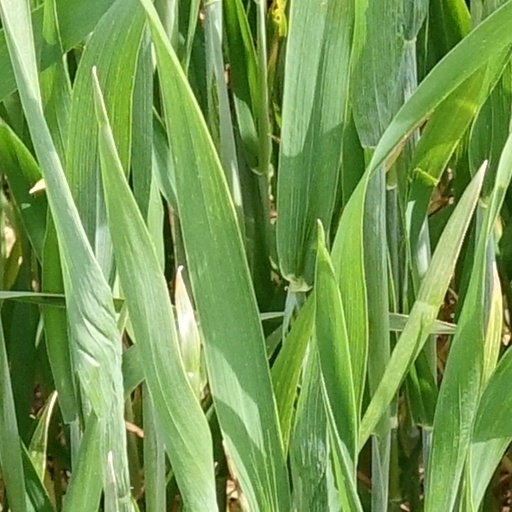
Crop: wheat